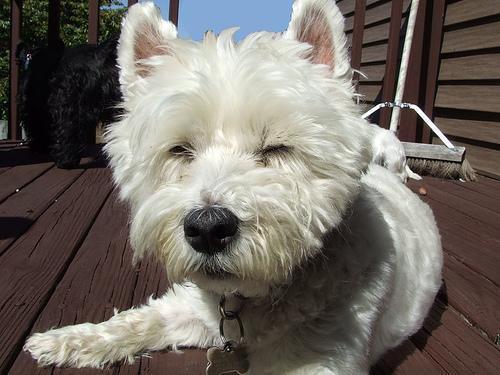
West_Highland_white_terrier